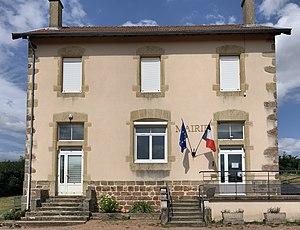
Mairie de Bois-Sainte-Marie.
Bois-Sainte-Marie est une commune française située dans le département de Saône-et-Loire en région Bourgogne-Franche-Comté.